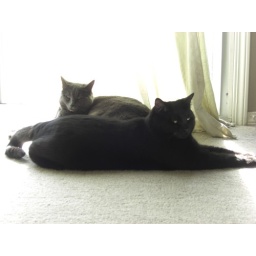
My two cats, Loki and Freya, the grey cat and the black cat, hanging out in front of the window.